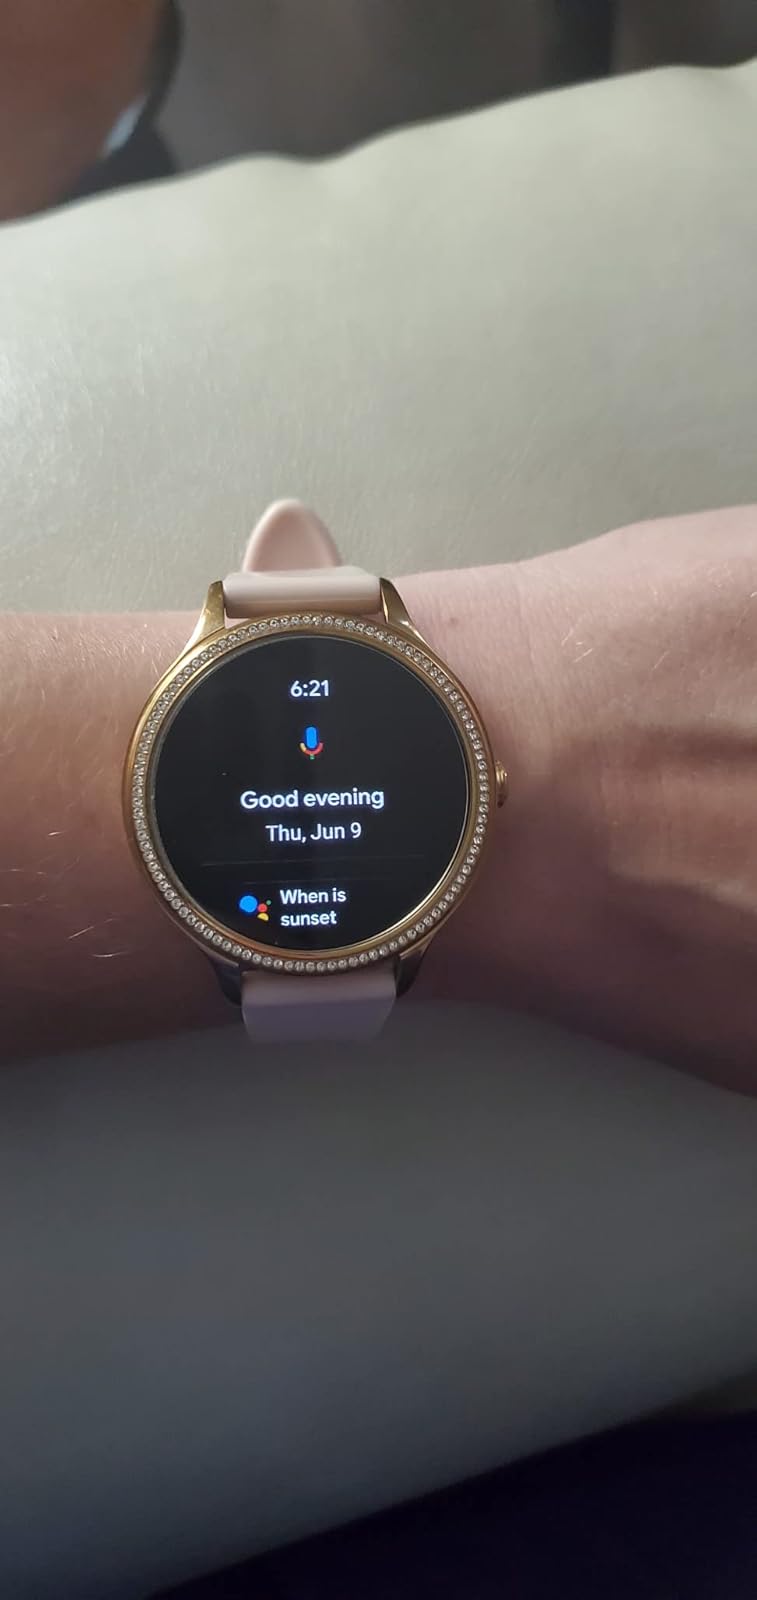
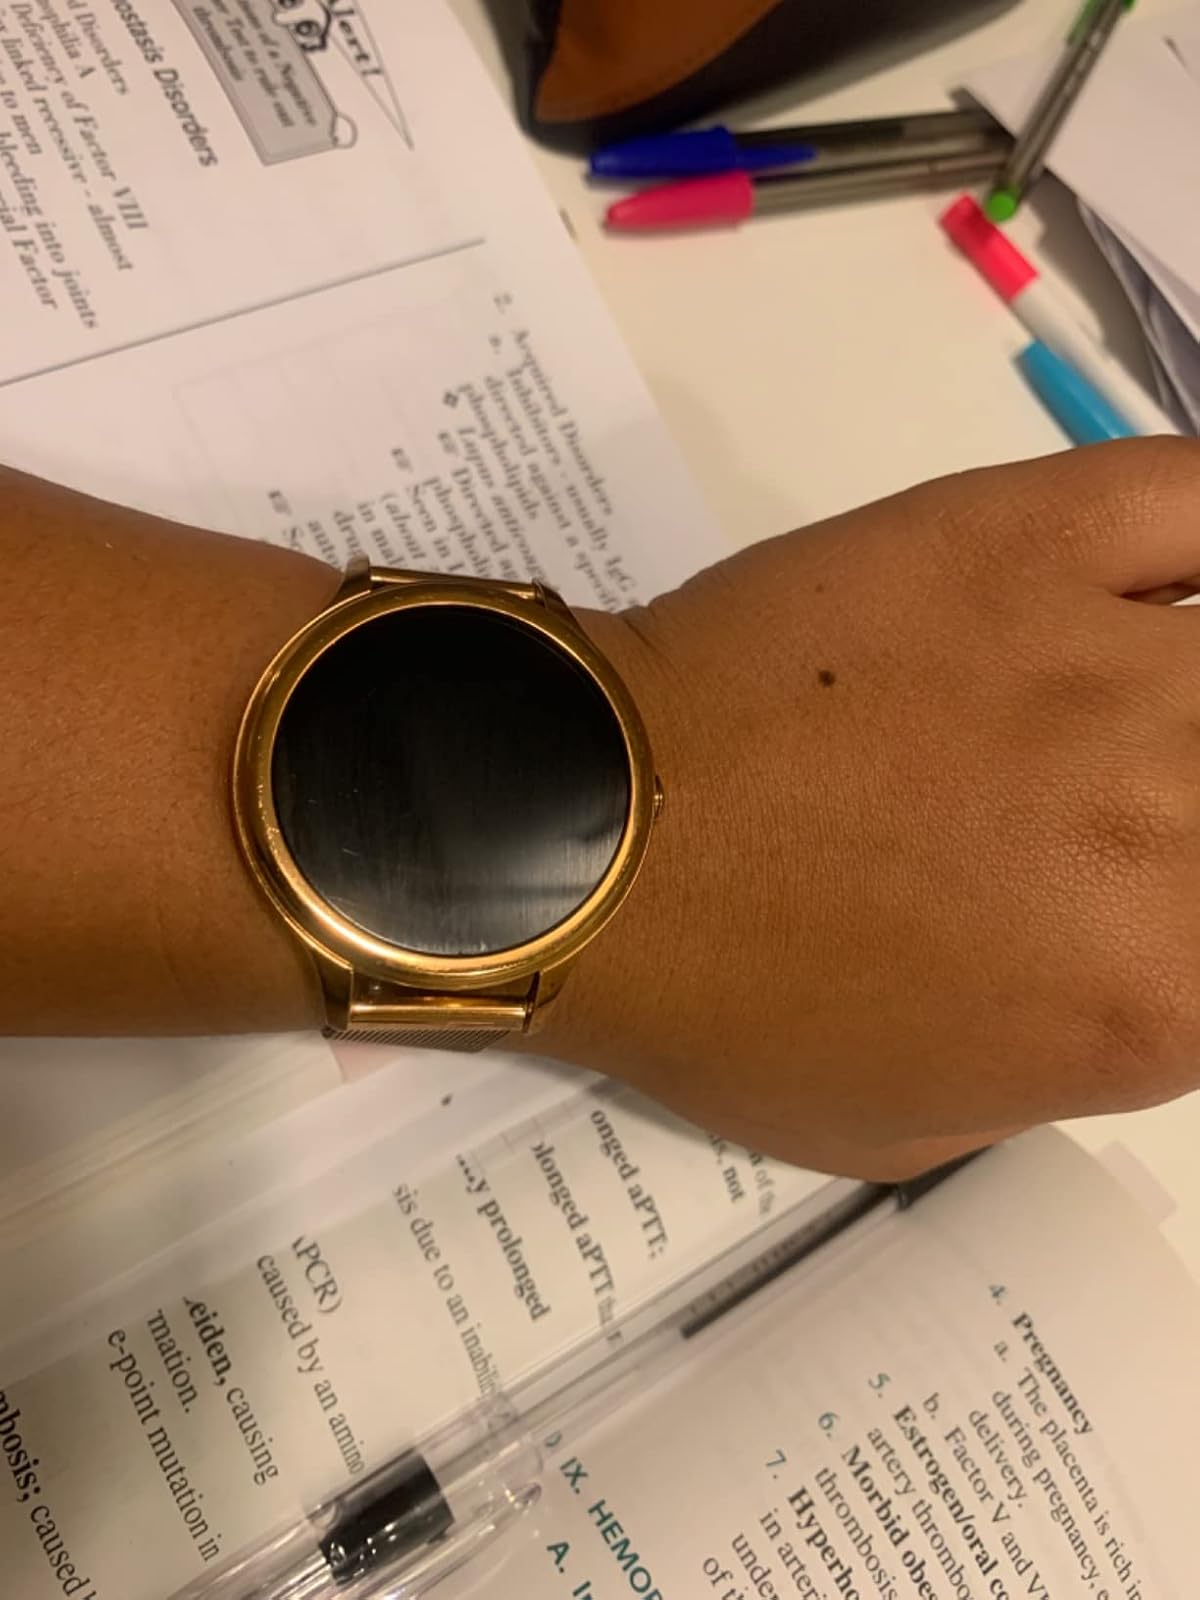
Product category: smartwatch
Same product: no